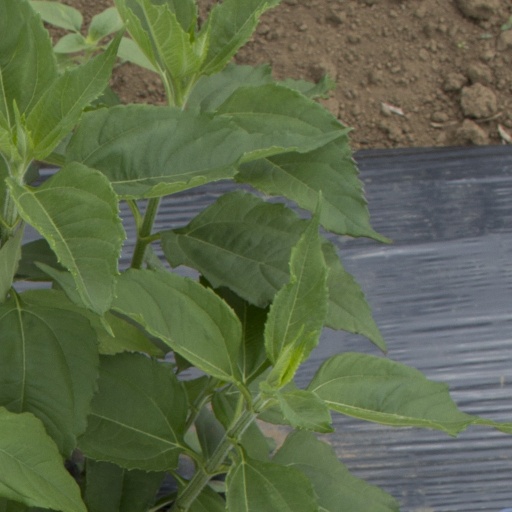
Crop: Jerusalem artichoke